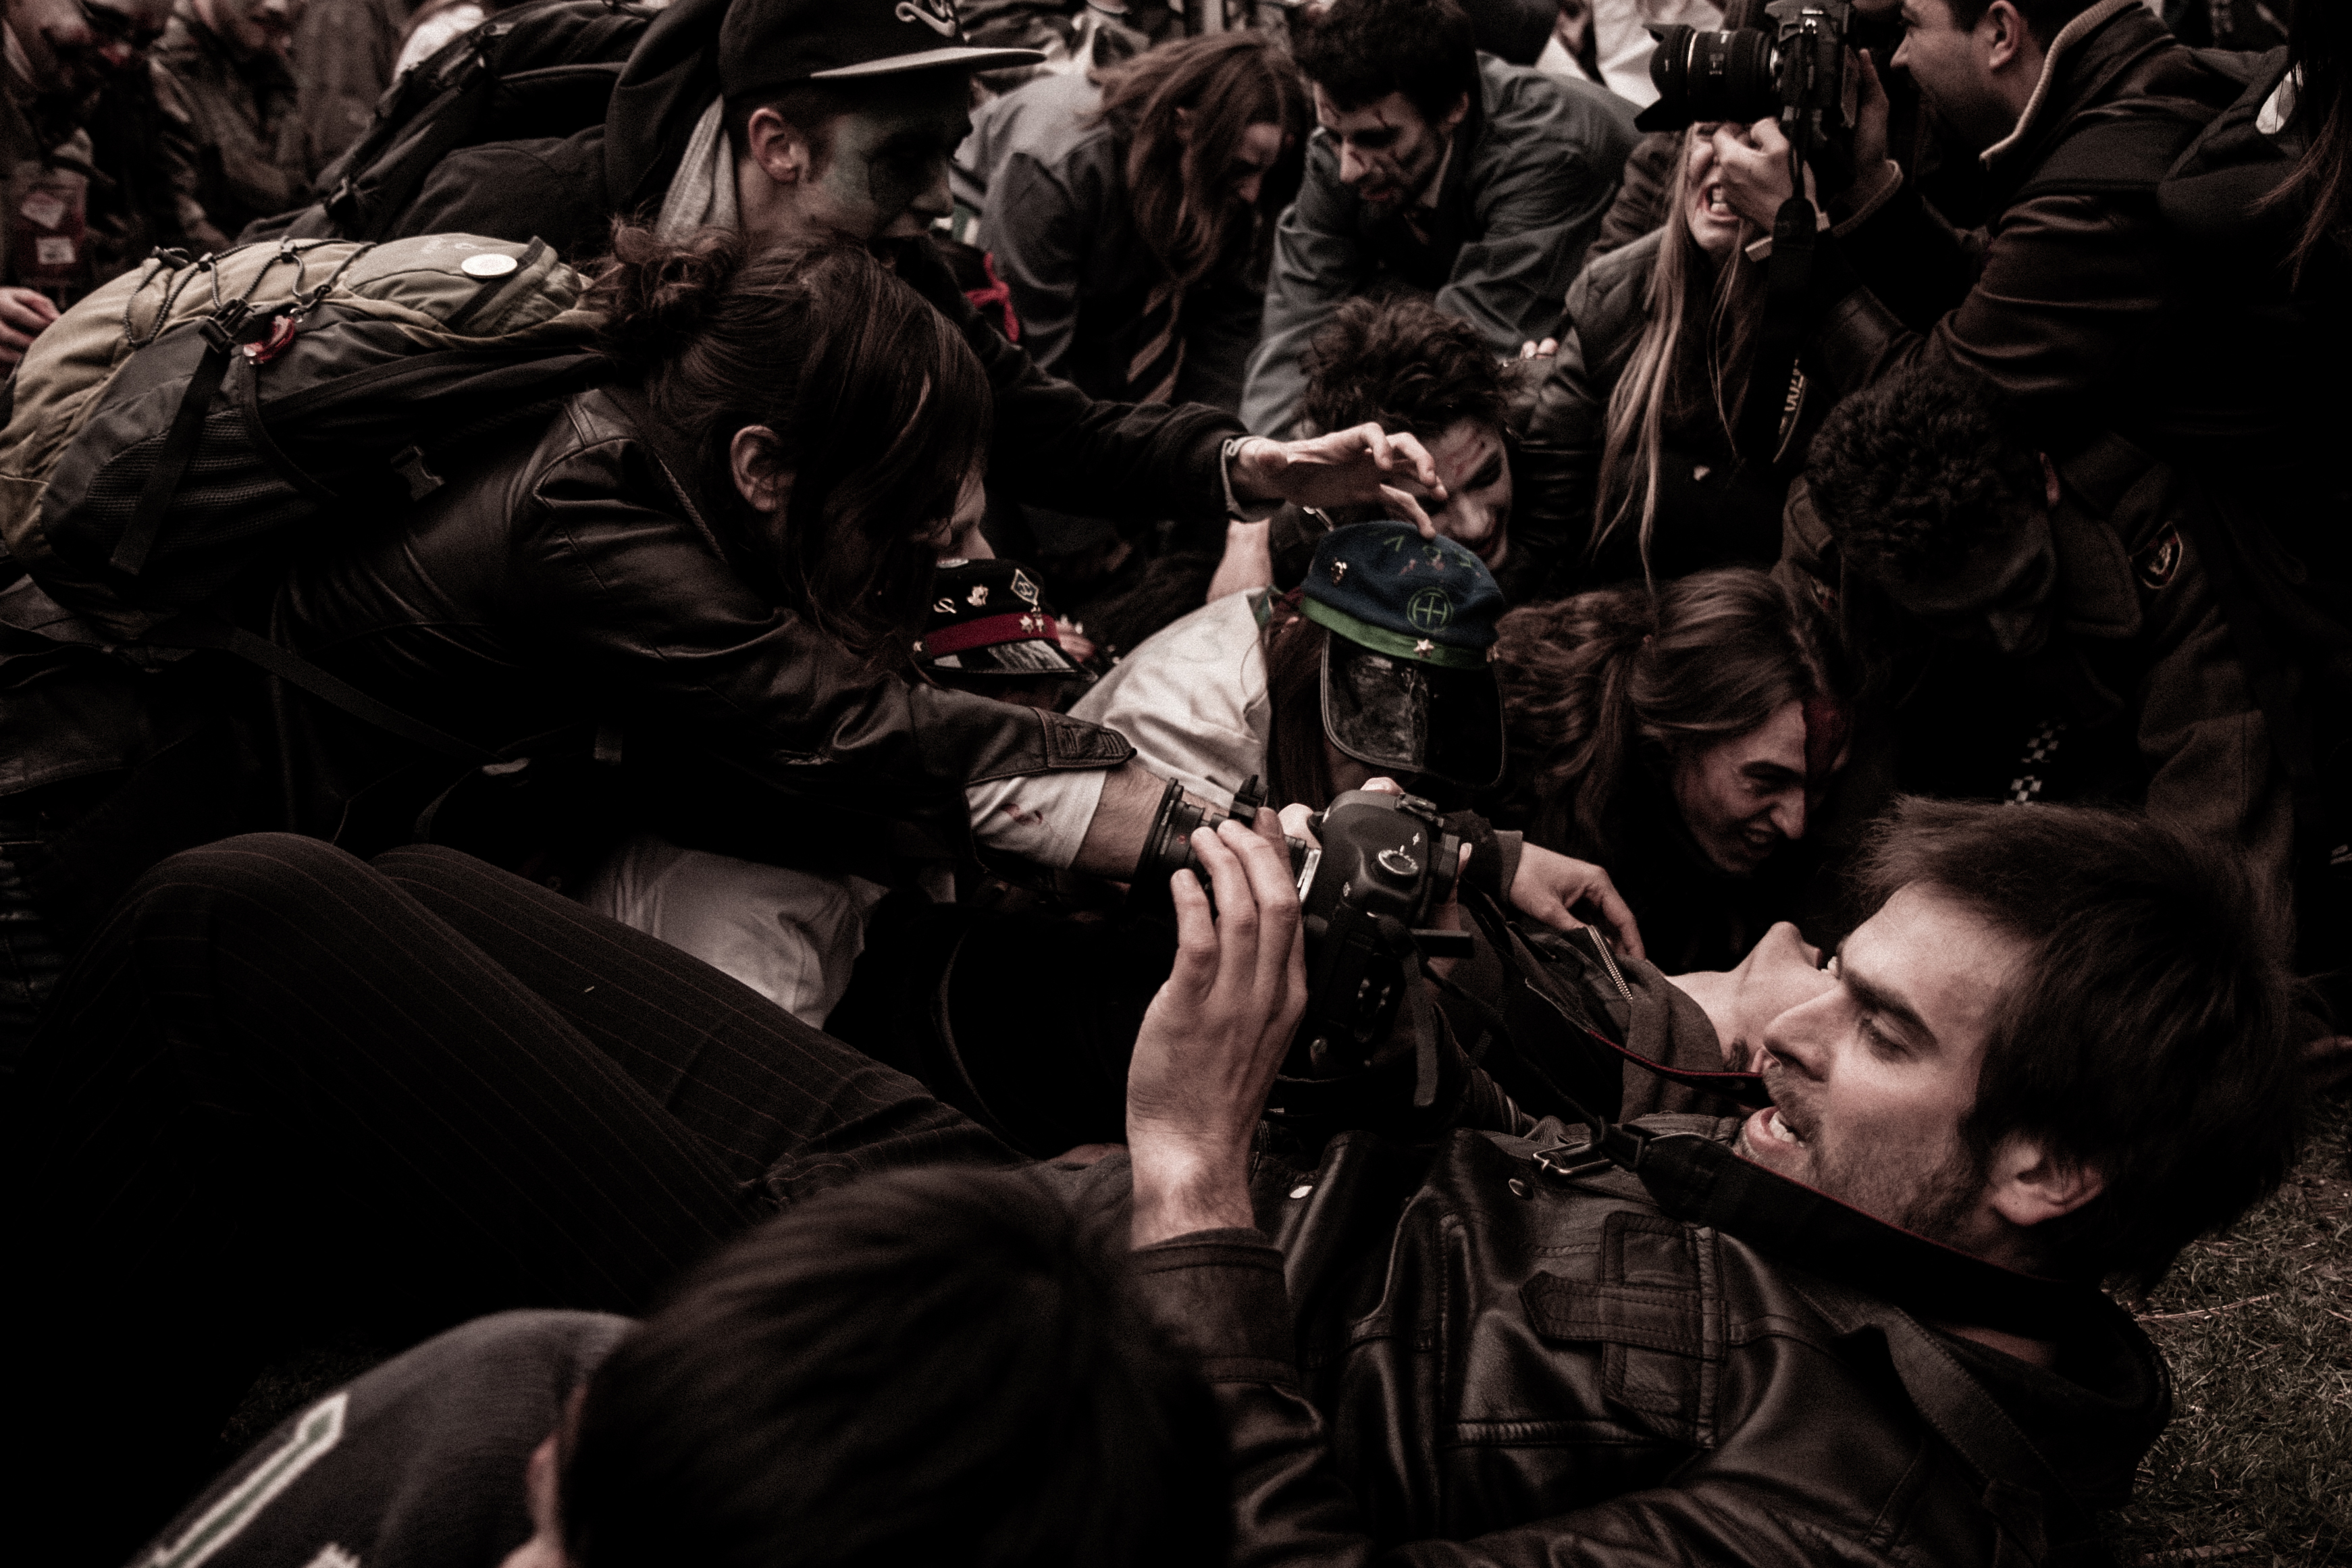
people, film, crowd, audience, darkness, parade, festival, brussels, 2012, fantastic, zombie, bifff, internationnal, zombieday, screenshot